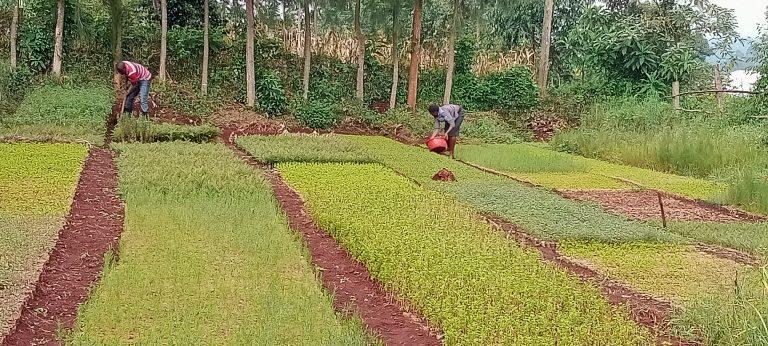
Wakulima wawili wakiwa wamezungukwa na mechi yenye rangi ya kijani, chini mimea iliyo hospitali yenye rangi ya kijani wakihudumia kwa kumwagilia maji, wengine wakiitoa magugu kwa kulima shamba hili.